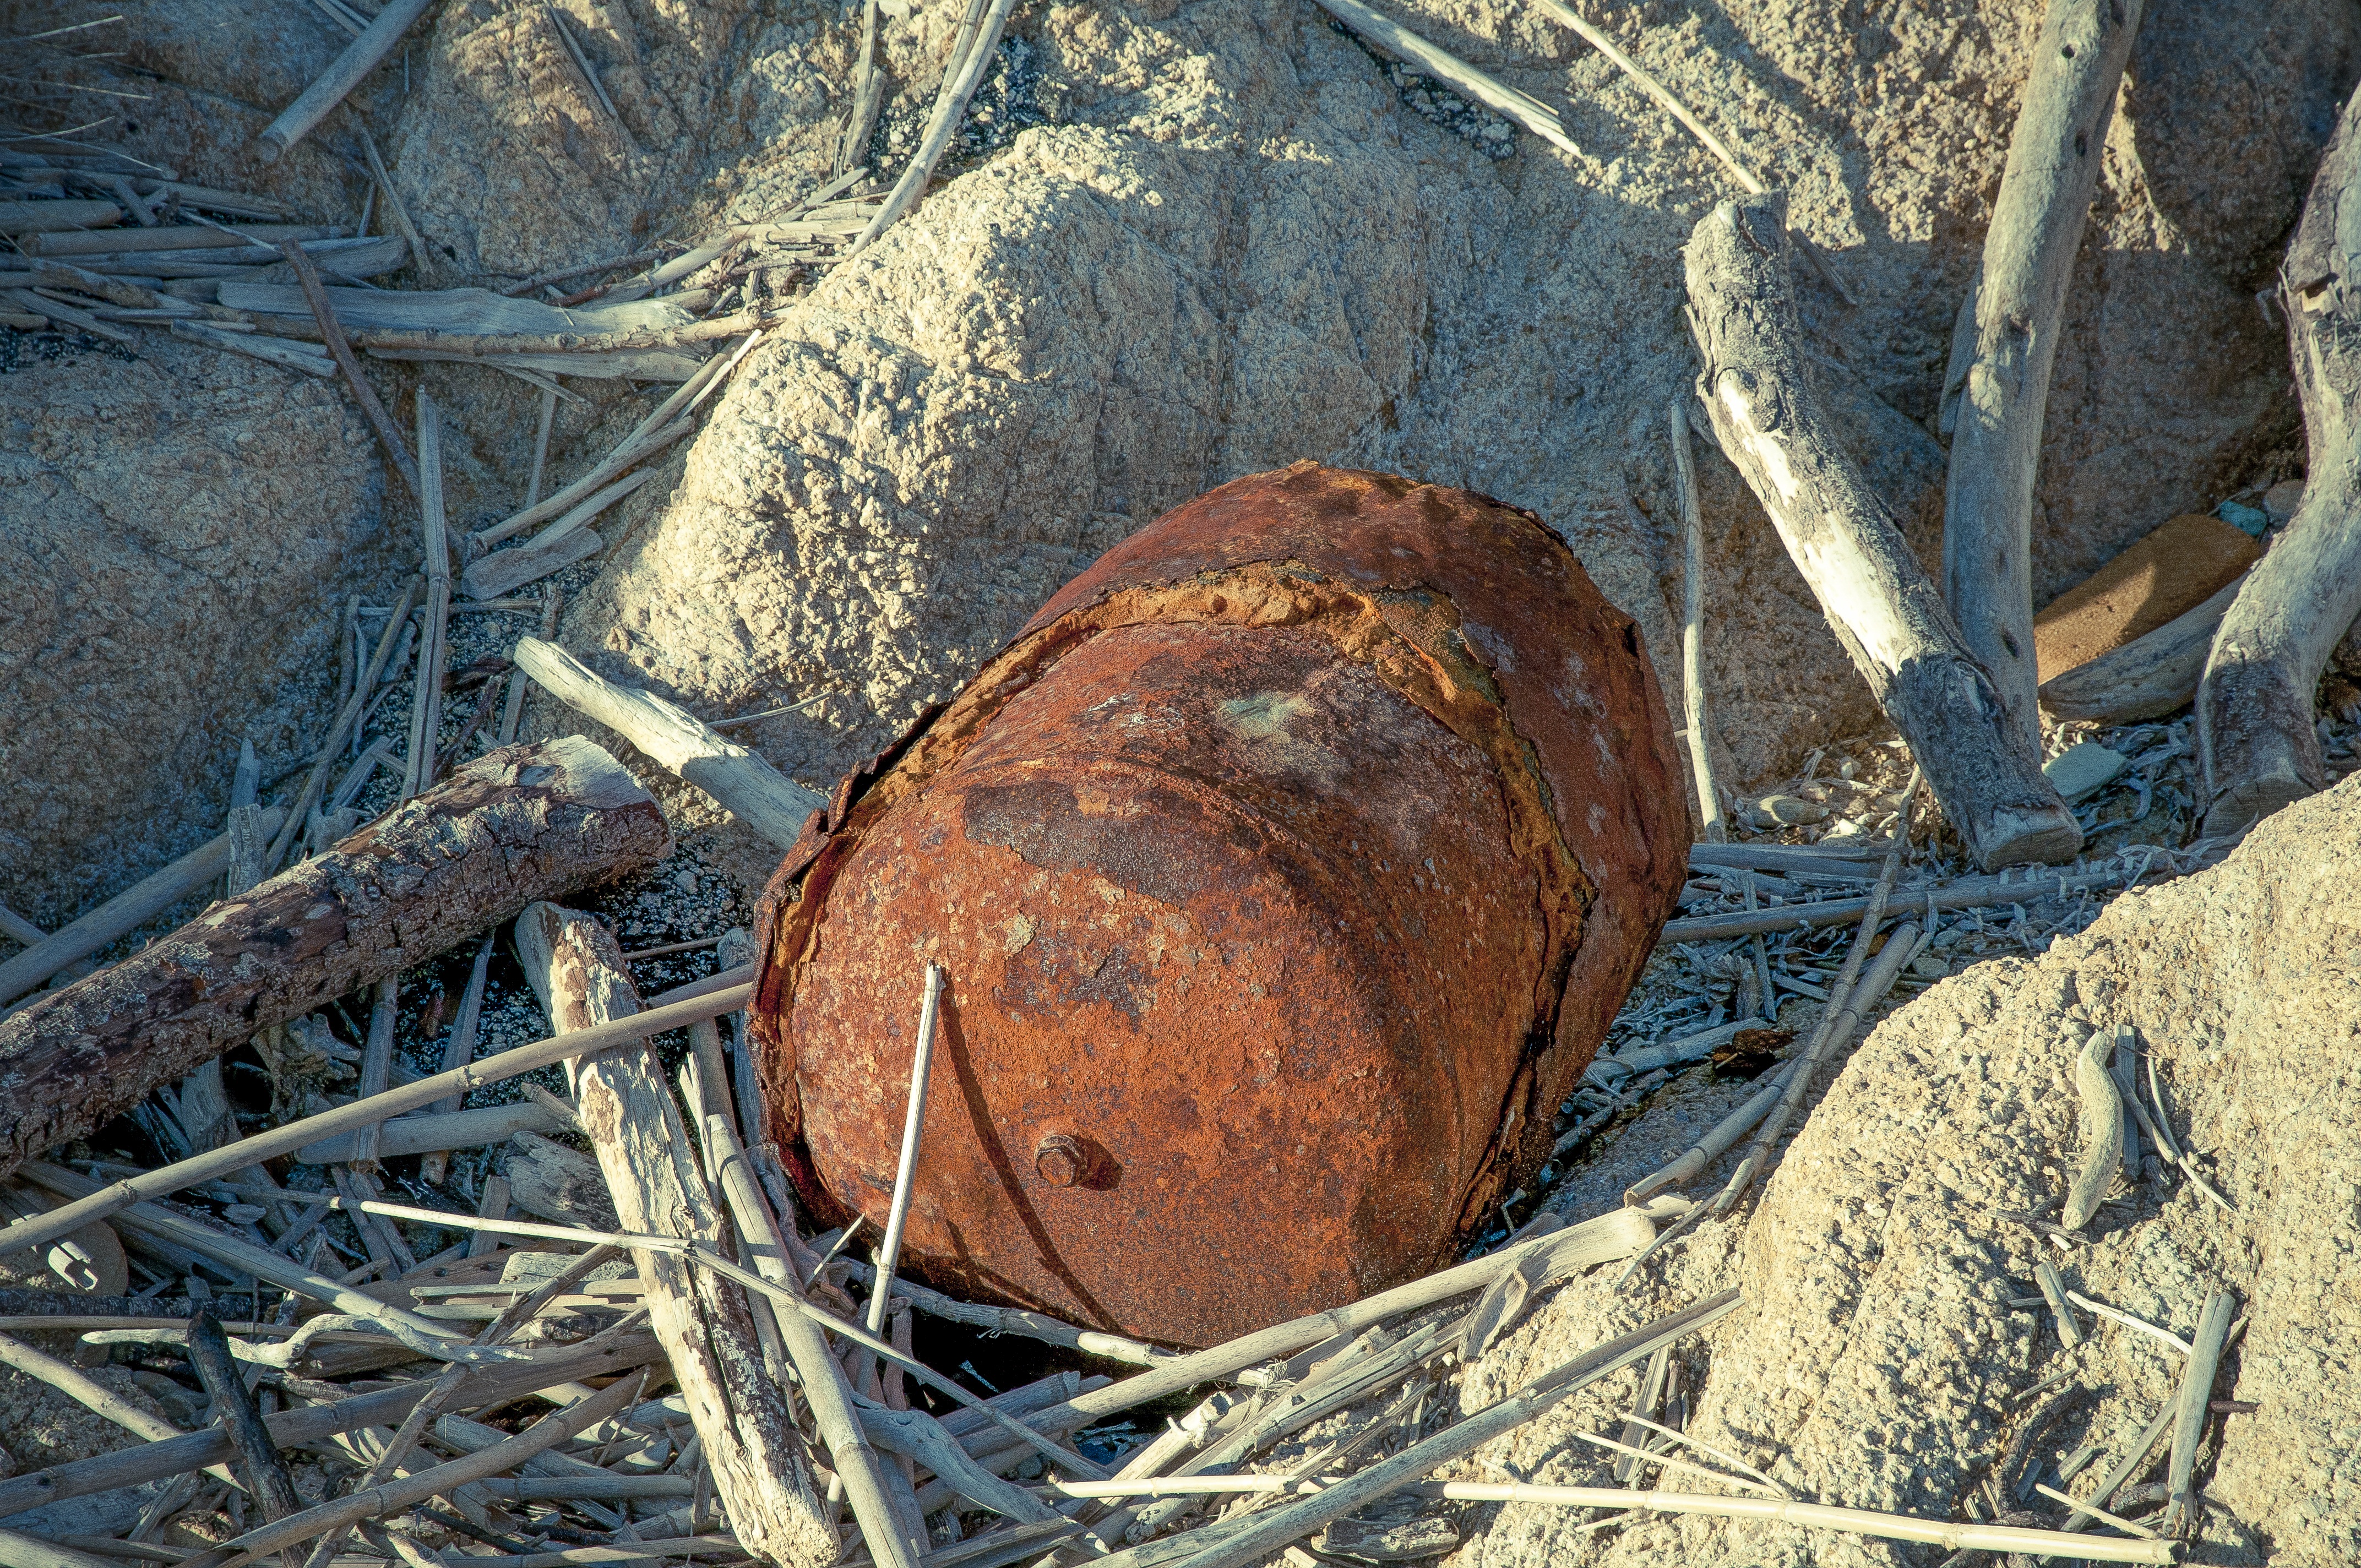
driftwood, tree, water, rock, wood, old, metal, stones, geology, rusted, iron, nest, flotsam, stainless, ton, penny bun